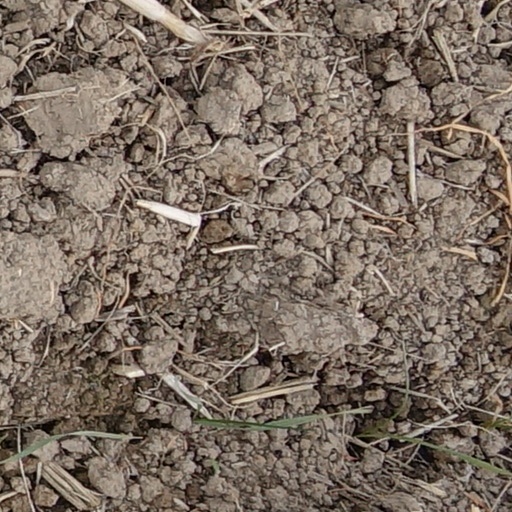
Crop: wheat